List of birds of Biscayne National Park

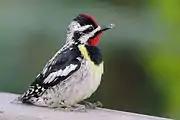
Yellow-bellied sapsucker

The family Ardeidae contains the herons, egrets, and bitterns. Herons and egrets are wading birds with long necks and legs. Herons are large and egrets are smaller. The cattle egret or "cow bird" is seen amongst flocks of cattle, for instance in ranches north of the Everglades. A bird will often attach itself to a particular bull, cow or calf, even being tolerated perching on the back or even the head of the animal. The birds are more shy than the animals, and will fly away if approached. The birds feed on various items turned over by the cattle as they graze and tramp the ground. Bitterns tend to be shorter necked and more secretive. Unlike other long-necked birds such as storks, ibises, and spoonbills, members of the Ardeidae fly with their necks pulled back into a curve.